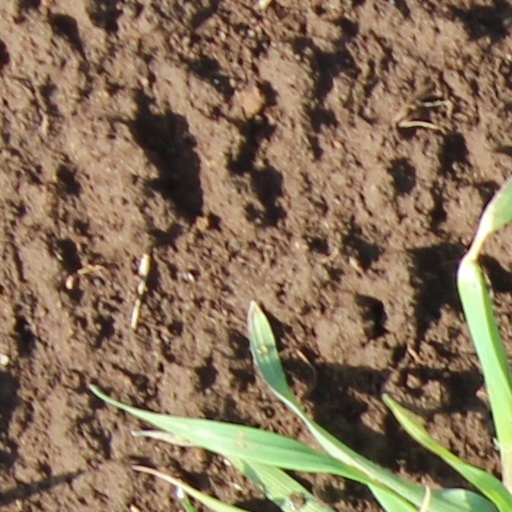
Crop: wheat